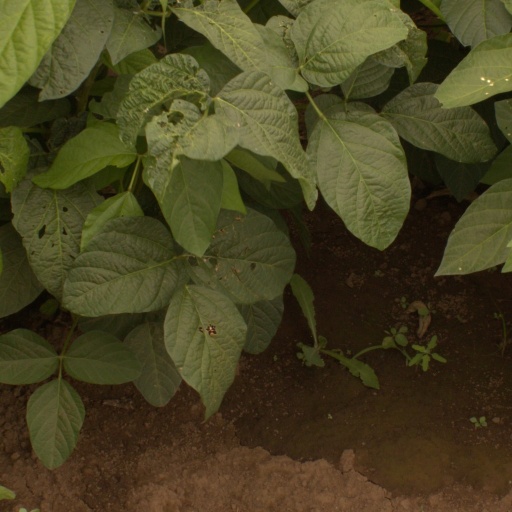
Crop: soybean